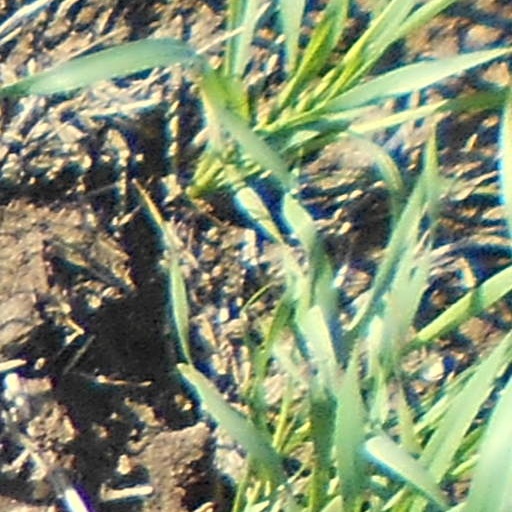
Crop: wheat